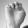
ASL letter: E